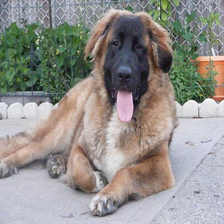
Species: dog
Breed: leonberger